Ó hAnluain

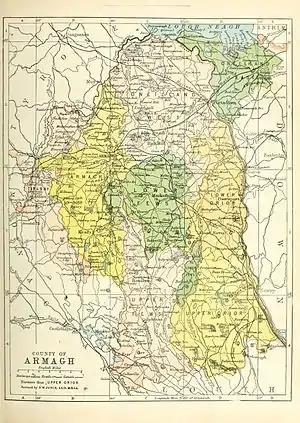
Orior, Upper and Lower, at left.

Anciently, the O'Hanlons – when sitting as kings of Aithir – kept their residence, and the sept's assembly, at Loughgall (Loch gCál), north of Armagh city. Even after the sept moved east toward Loughgilly, Loughgall was retained as a summer residence. When Edmond Mortimer arrived in Ireland in 1380 as Lord Justice, the chief O'Hanlon was recorded as amongst the righdamhna (those eligible to become a tanist, or heir-apparent, of an Irish kingdom) that were required to pay their court to him. The rock of Tanderagee rose to support the family's castle. Having secured the northern lowlands of County Armagh and the highlands approaching and surrounding the Ring of Gullion, the O'Hanlons located the chieftain's gateway strongholds on the approaches from Armagh and eastern Ulster in the north, and Dublin and the English Pale in the south." The northern roads converged on the modern-day village of Tandragee; the approaches from Dublin and the English Pale had to force the Gap of the North, and the chieftain's stronghold adjacent to Forkill at Mullagh. The third stronghold, Mullaghglass, guarded the road north from the English frontier town of Newry. Closer to the center of the O'Hanlon lands than Tanderagee and Forkill, Mullaghglass is also the easternmost edge of a tract of land stretching from the Newry vale to the Fews, passing Camlough lake and the northern slope of Sliab Gullion, to which the sept retreated after the fall of the Gaelic order.